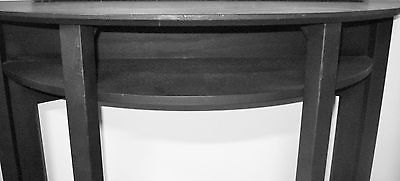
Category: table